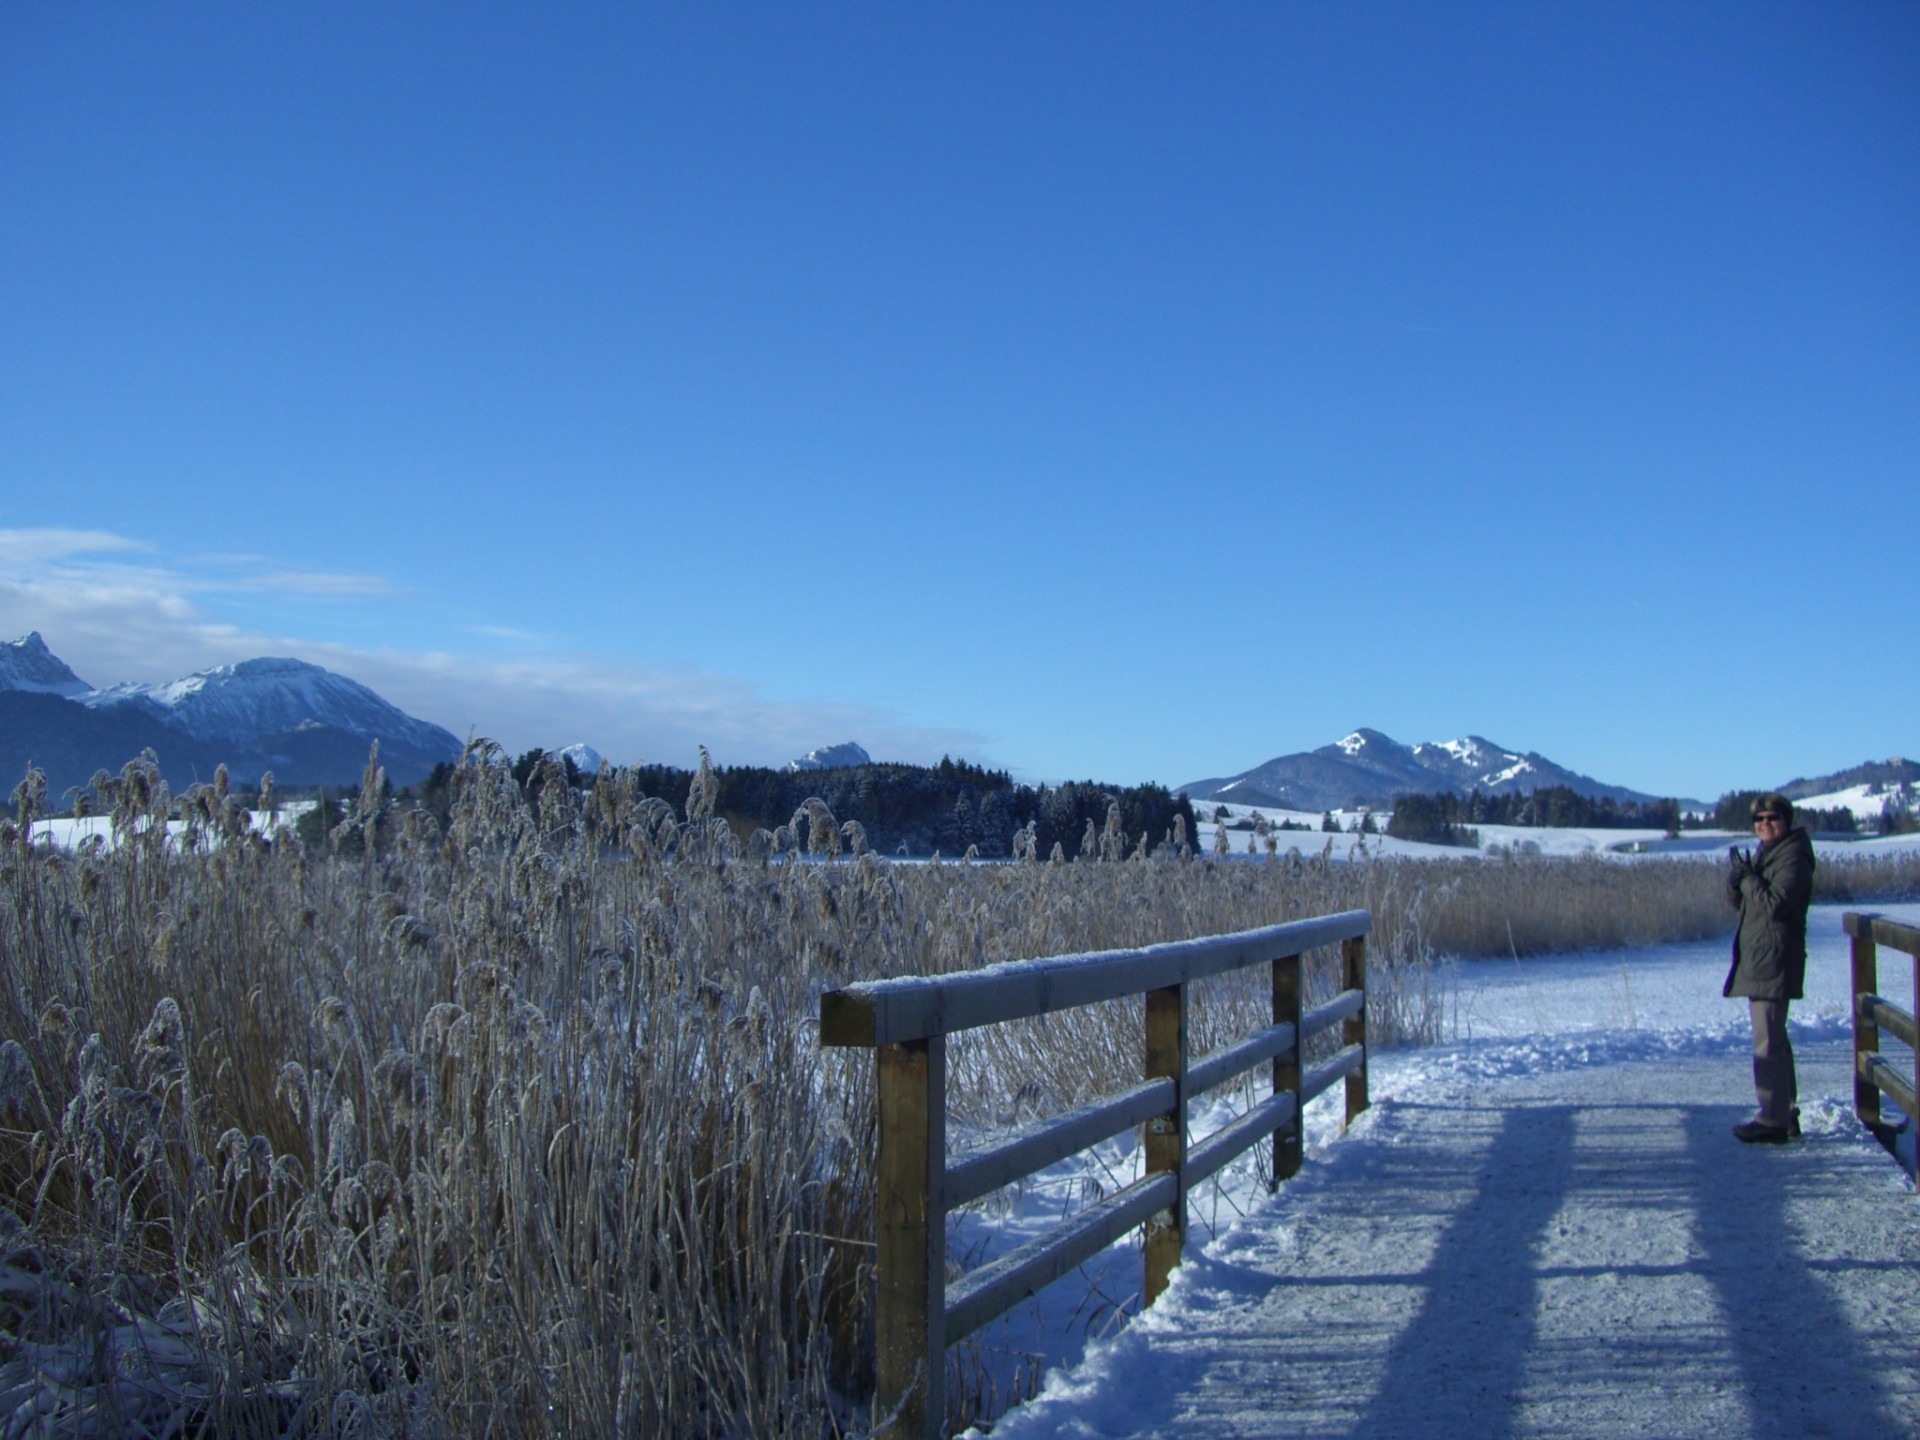
landscape, wilderness, mountain, snow, cold, winter, sky, white, bridge, lake, mountain range, panorama, reed, ripe, weather, snowy, blue, season, ridge, mountains, wintry, hoarfrost, alpine panorama, mountainous landforms